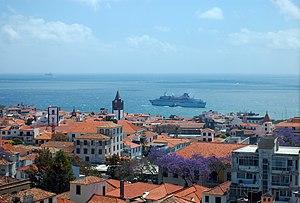
Funchal est une ville portugaise, bordée par l'océan Atlantique, chef-lieu de l'île de Madère et de la région autonome de Madère regroupant les îles de l'archipel. Port d'escale situé sur la côte sud de l'île par 32° 37' 45" de latitude nord, et 16° 55' 20" de longitude ouest, c'est aussi la plus grande ville de l'île. La superficie de la ville est 76,25 km², et elle compte 111 892 habitants. Elle est administrativement divisée en dix communes.
Luciano Cordeiro, de son vrai nom Luciano Baptista Cordeiro de Sousa, était un écrivain, historien, homme politique et géographe portugais, né à Mirandela, le 21 juillet 1844, et mort à Lisbonne le 24 décembre 1900.